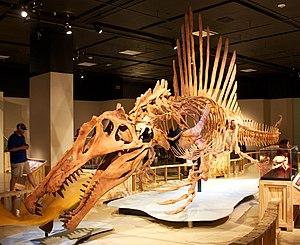
Spinosaurus est un genre de dinosaures théropodes appartenant au clade des Spinosauridae et ayant vécu à l'Albien et au Cénomanien, dans ce qui est actuellement l'Afrique du Nord.